Mega Man X Dive

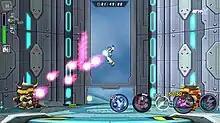
First Armor X (middle) in one of the Jakob levels

Cooperative play and competitive play are multiplayer modes, while other game modes are single-player. Initially, only the story mode (normal) can be selected, but as the player level increases, additional modes become available. Multiplayer elements, such as competitive play, cooperative play, raid bosses, and the DNA portal, will be discontinued when the online version of the app ends.